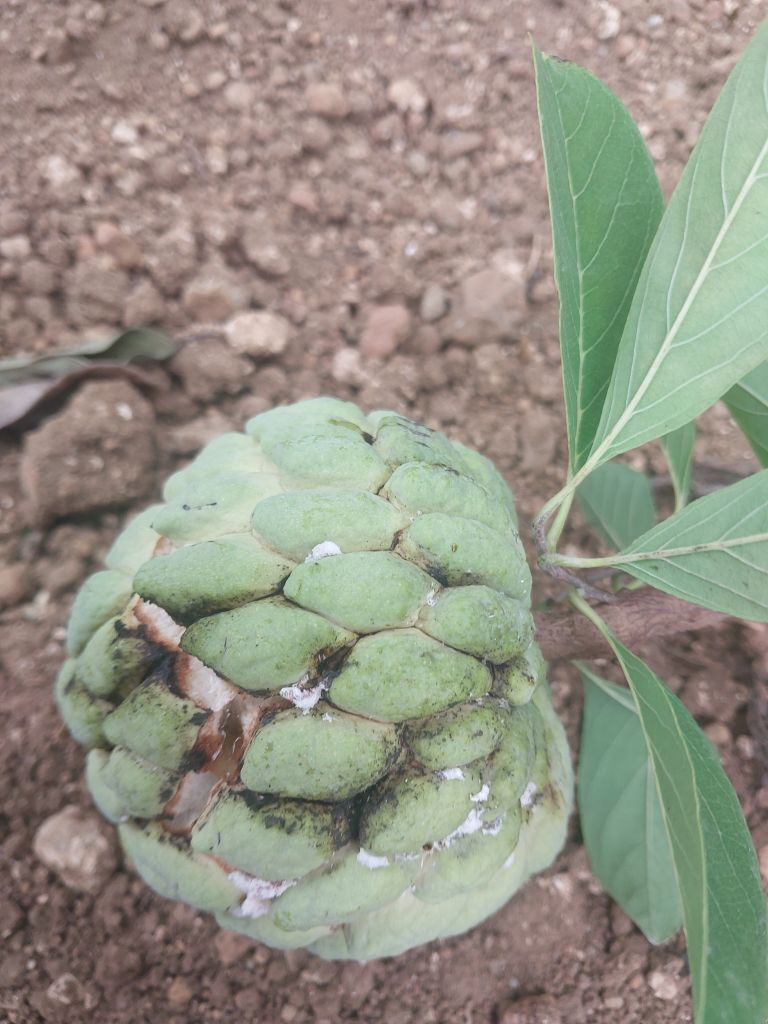
Disease label: Athracnose